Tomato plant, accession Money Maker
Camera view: bottom (45 deg); turntable rotation: 240 degrees
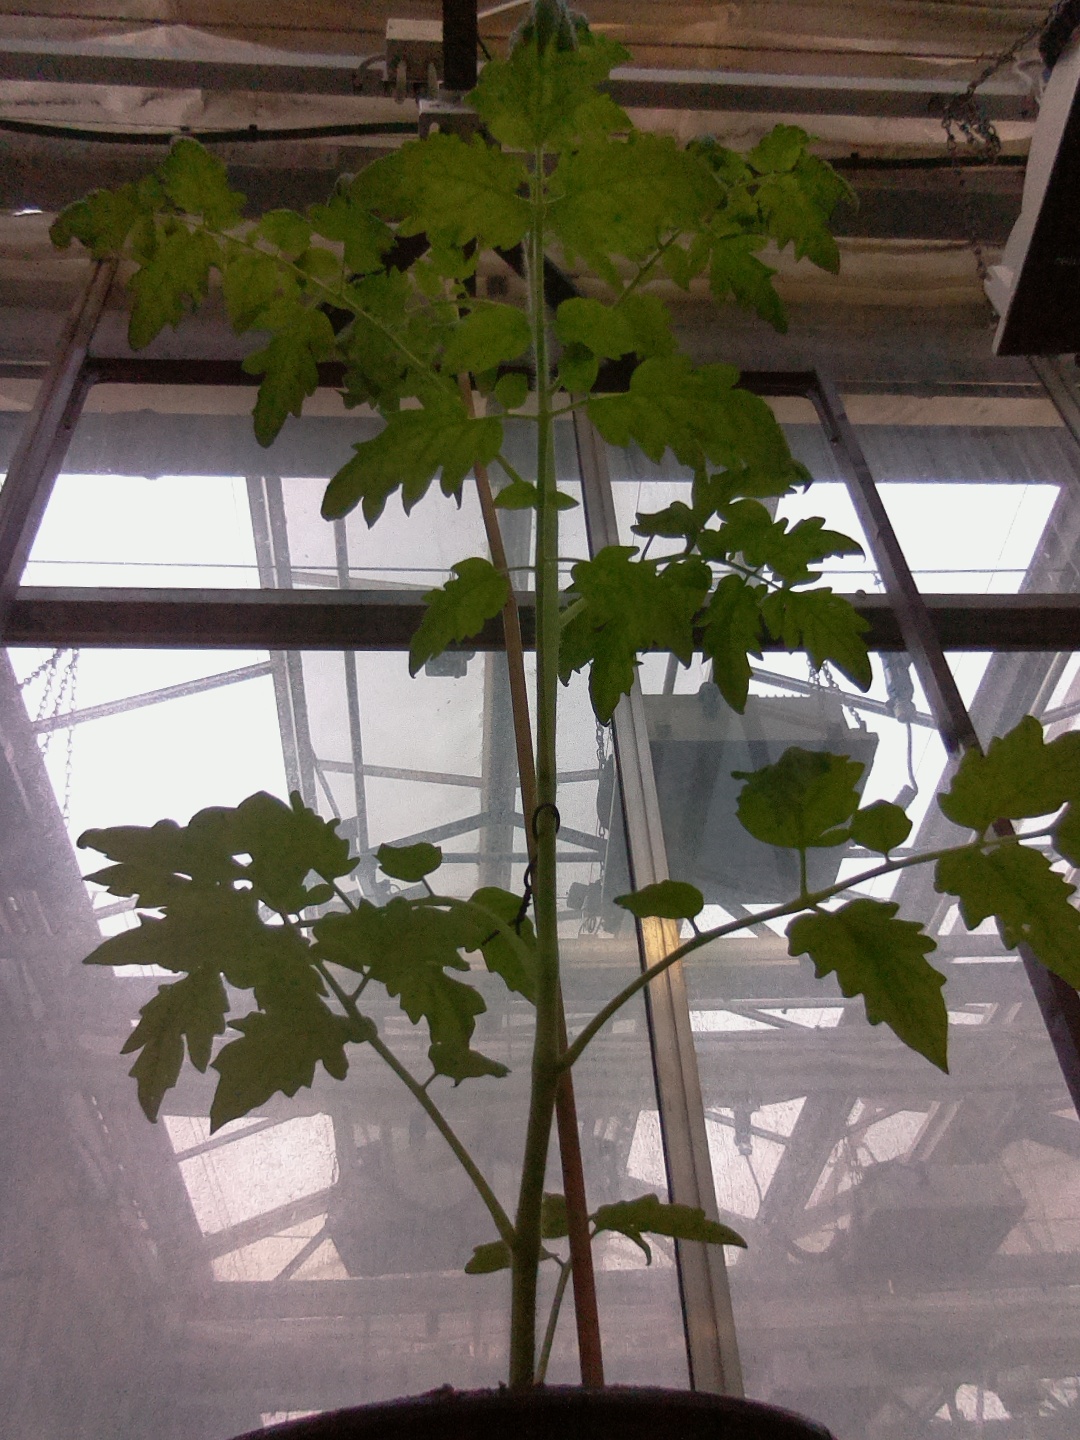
BBCH growth stage 16: 12 of true leaves visible